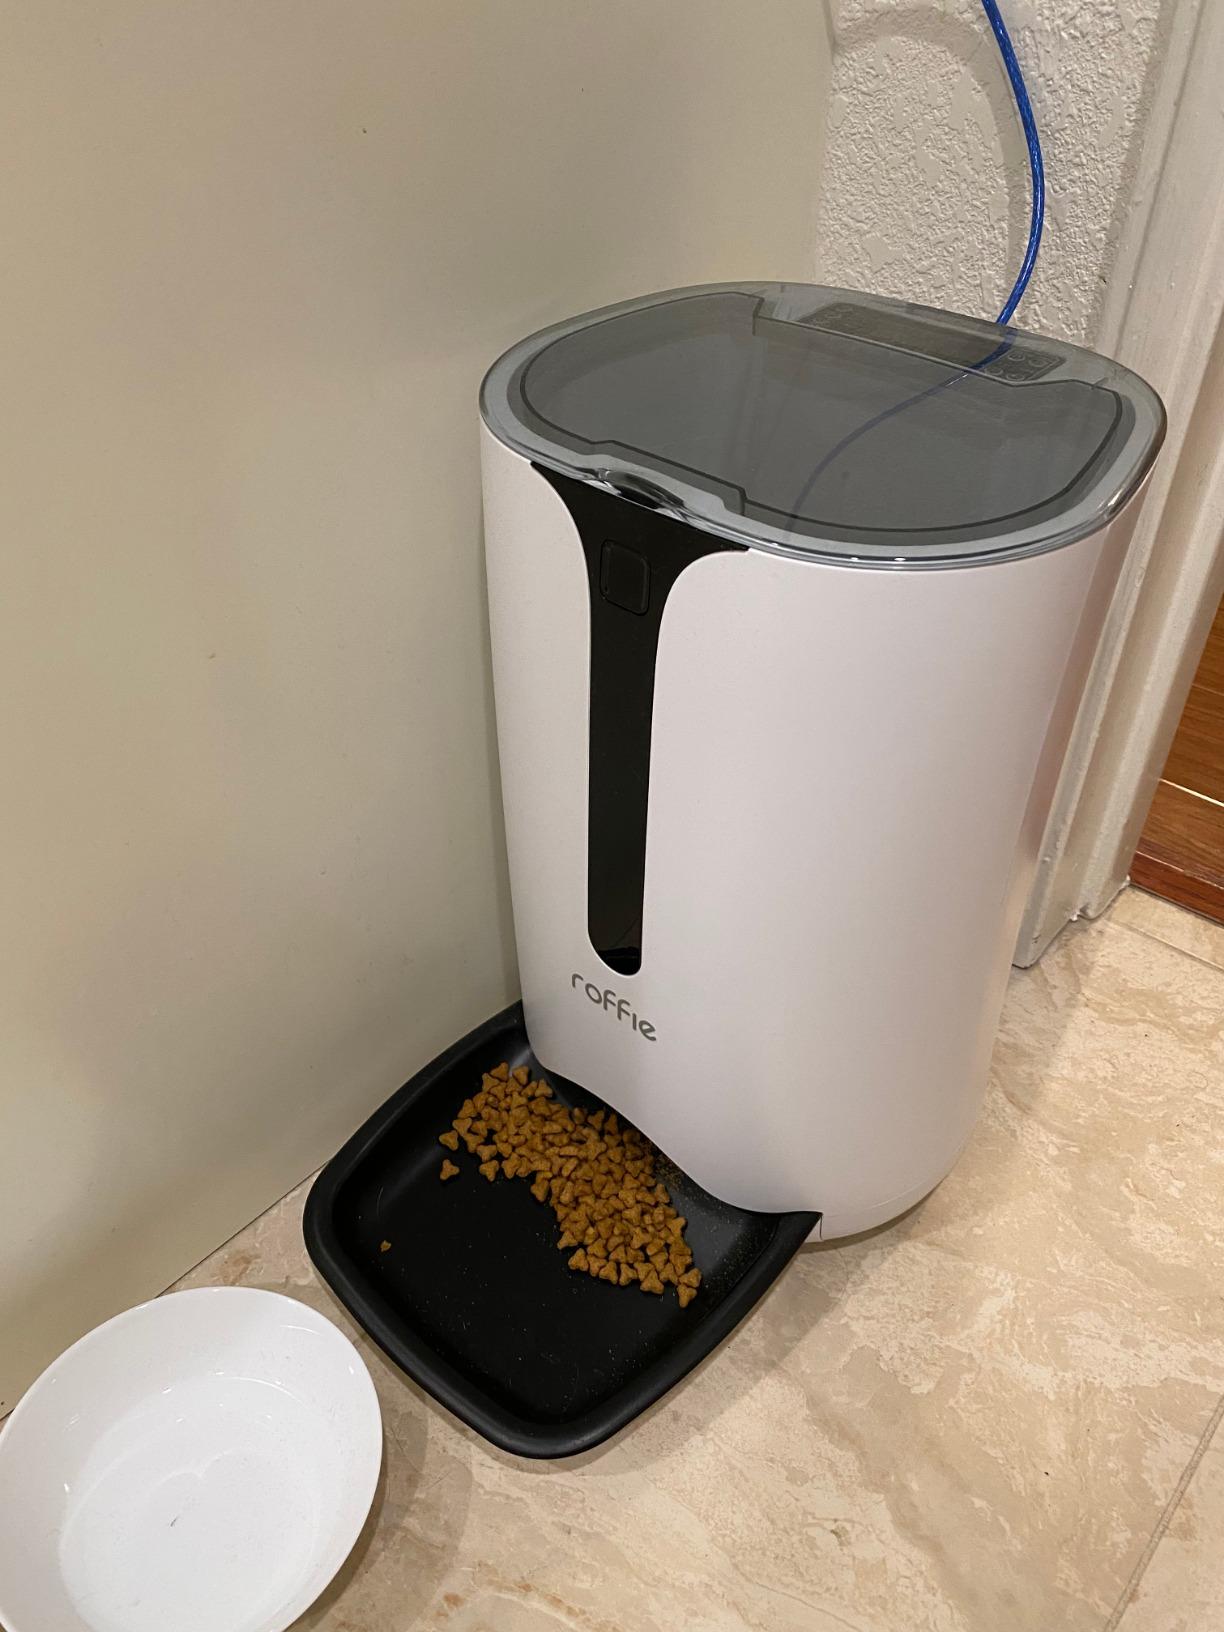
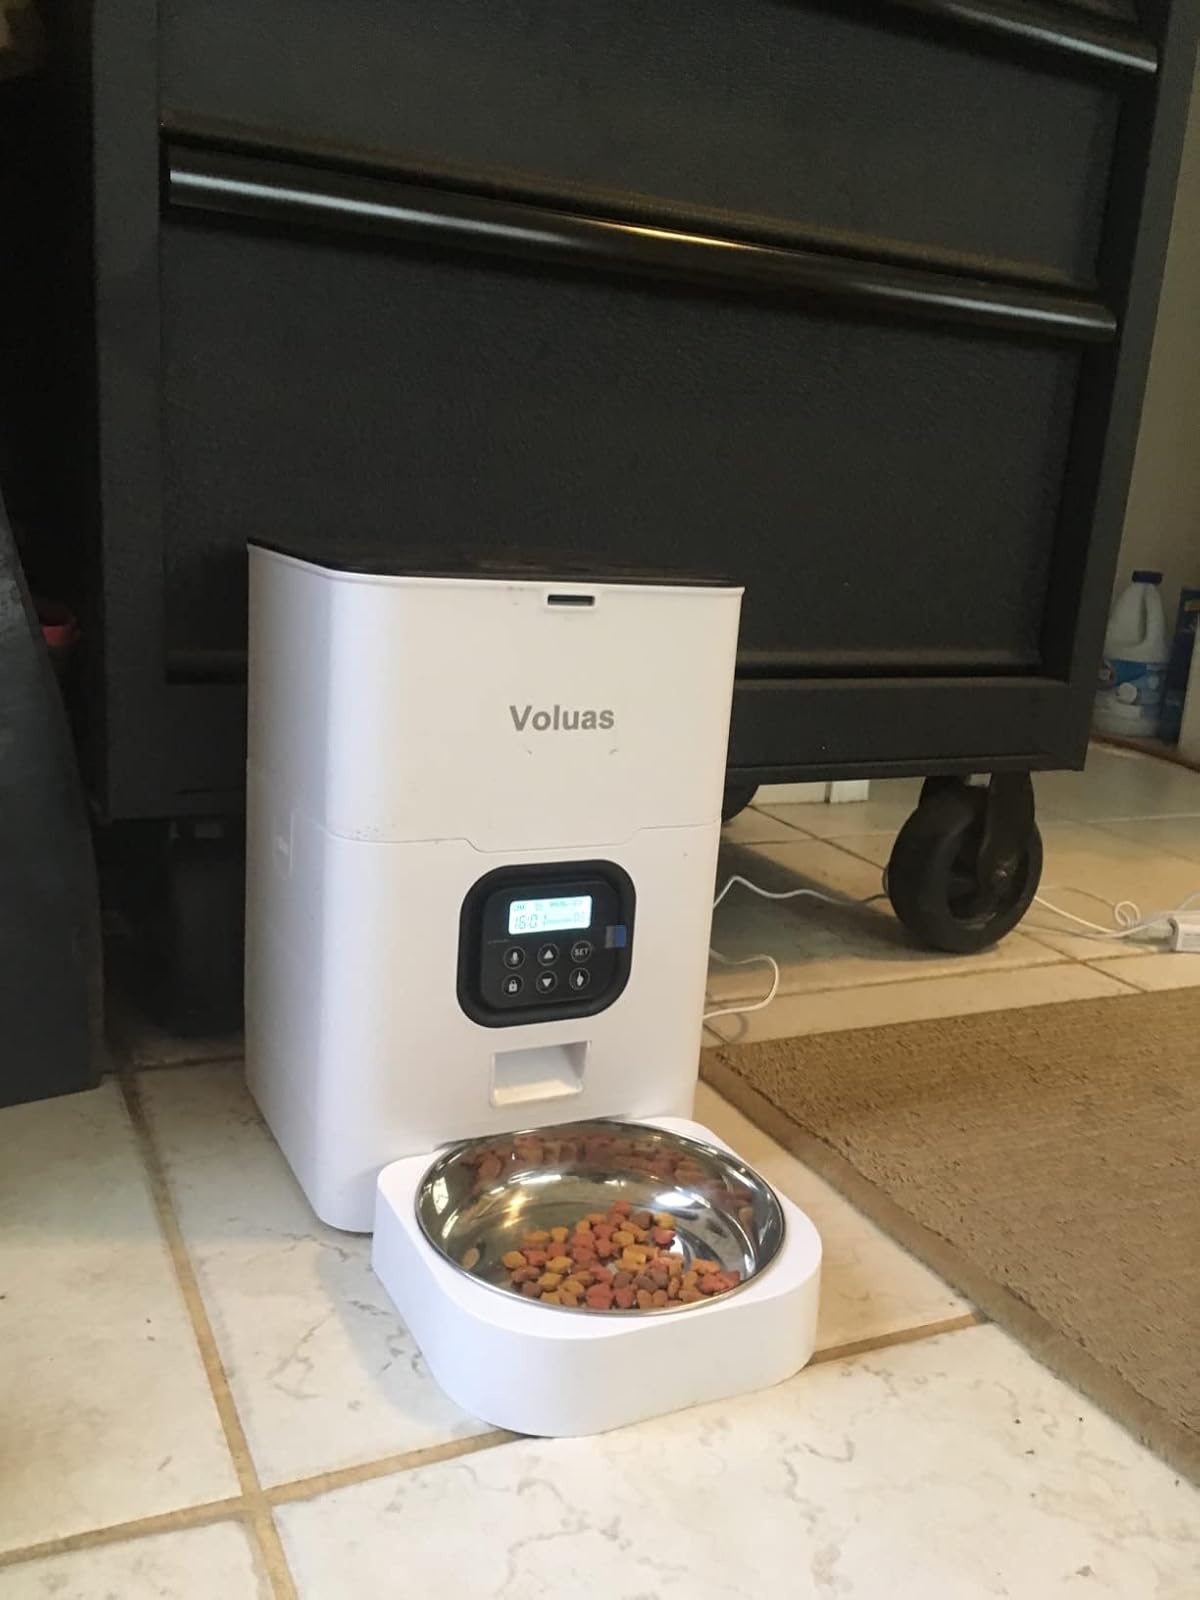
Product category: items_feeder
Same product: no